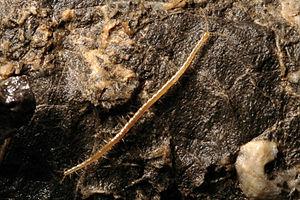
Les Geophilomorpha sont un ordre de myriapodes, de la classe des Chilopoda.